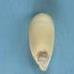
Maize quality: Good